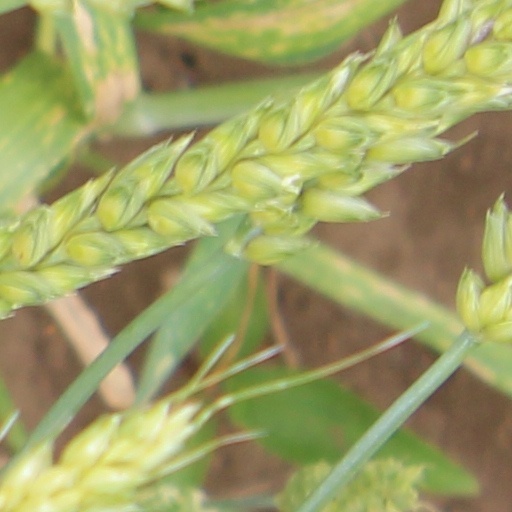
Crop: wheat